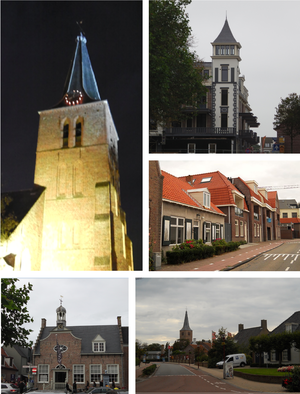
Dombourg est une ville et une station balnéaire néerlandaise réputée en Zélande. Elle est située sur la côte ouest de l'ancienne île de Walcheren et fait partie de la commune de Veere. L'hôtel de ville de Domburg date 1667 et l'église du XVᵉ siècle. Dombourg est la plus vieille station balnéaire de Zélande et la troisième plus vieille des Pays-Bas.